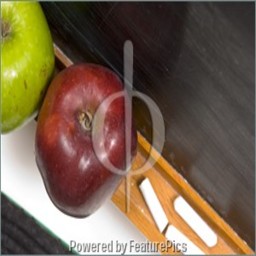
Label: Apple